Mercedes-Benz 300 SLR

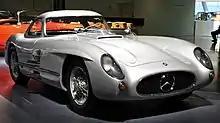
Uhlenhaut's 300 SLR coupé, in the Mercedes-Benz museum in Stuttgart

Daimler-Benz made two road-legal 300 SLR coupés, known today as "Uhlenhaut Coupé". One of these two cars once served as the personal car of its designer, Daimler-Benz motorsport chief Rudolf Uhlenhaut, hence the name.